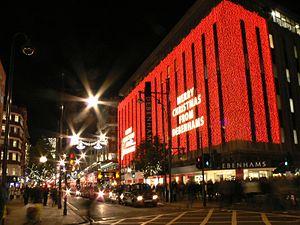
Debenhams PLC est une chaîne britannique de grands magasins opérant au Royaume-Uni ou sous forme de franchises dans d'autres pays. Cette société est cotée à la Bourse de Londres et entre dans l'index FTSE 250 composé de compagnies britanniques importantes en termes de capitalisation boursière.